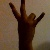
The image shows a hand gesture representing the number 7 in Indian Sign Language.